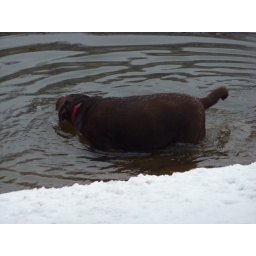
Nothing deters this boy from getting in the water